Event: Nepal Earthquake
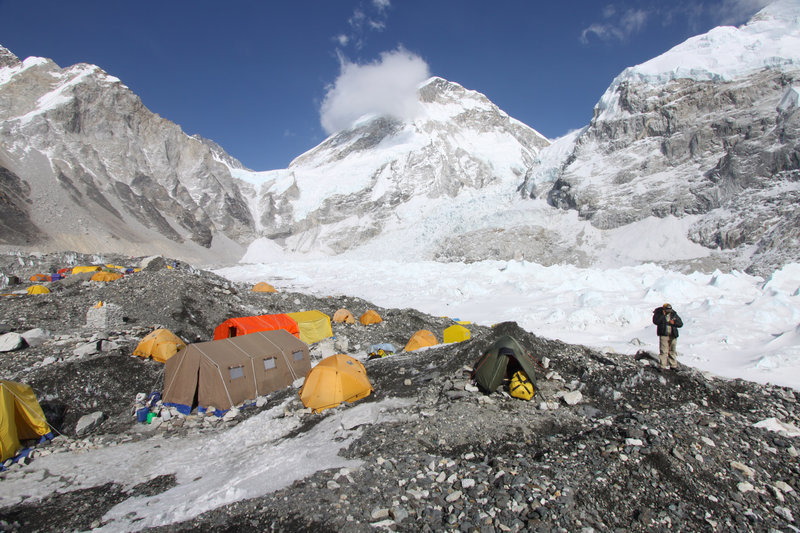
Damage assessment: no_damage